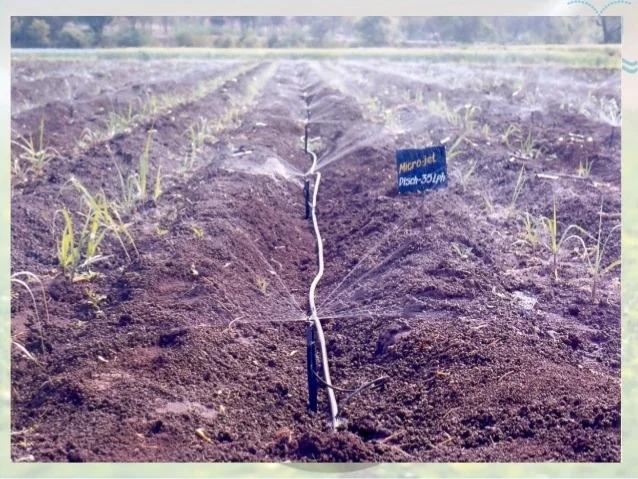
Mabomba marefu yanayo saidia kumwagilia shamba lenye mimea yenye rangi ya kijani yaliyooteshwa shambani, yamelazwa nakumwaga maji katikati ya matuta.